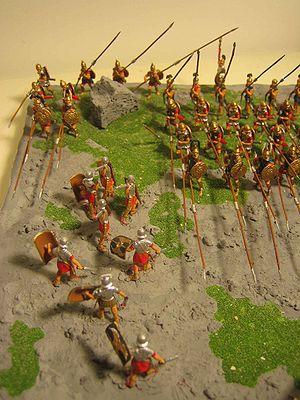
Diorama de la bataille de Pydna